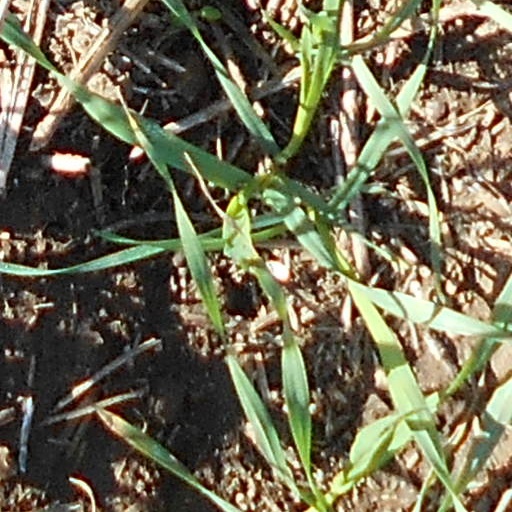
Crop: wheat